Ted McGinley

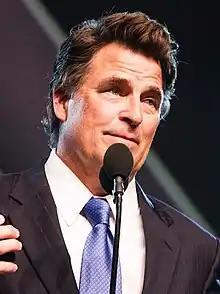
McGinley in 2016

Theodore Martin McGinley (born May 30, 1958) is an American actor. He is known for his roles as Jefferson D'Arcy on the television sitcom "Married... with Children", Charley Shanowski on the ABC sitcom "Hope & Faith", and Derek on the Apple TV+ comedy drama series "Shrinking". He was a late regular on "Happy Days", "Dynasty" and "The Love Boat" and is known for playing the villainous role of Stan Gable in the film "Revenge of the Nerds" and several made-for-television sequels.